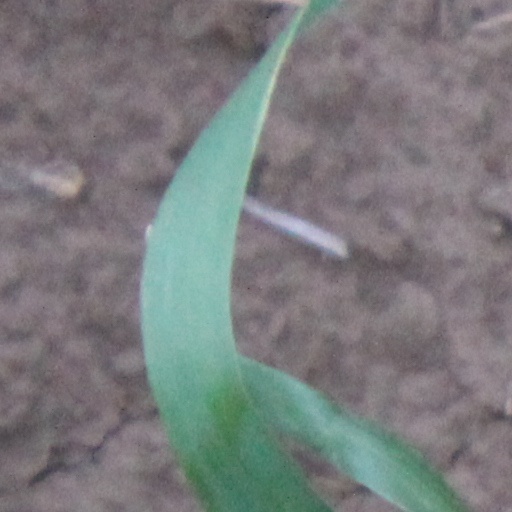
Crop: wheat